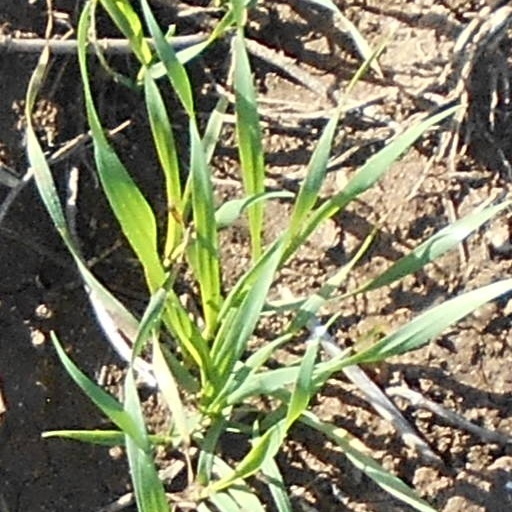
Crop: wheat